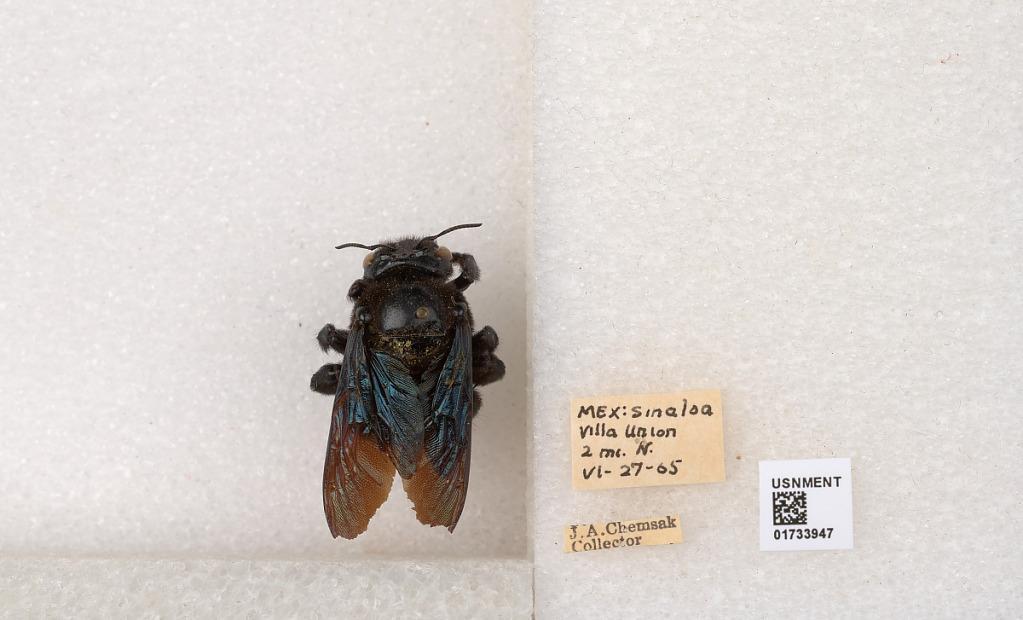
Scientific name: Xylocopa (Megaxylocopa) fimbriata Fabricius
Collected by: J. Chemsak
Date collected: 1965-6-27
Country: Mexico
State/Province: Sinaloa
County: Mazatlan
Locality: Villa Union, 2 mi. N.